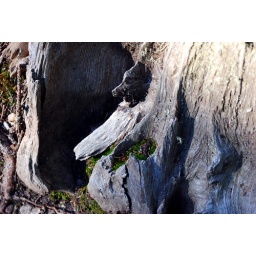
Moss loves dead trees and rocks too. It grows all over in the forrest.